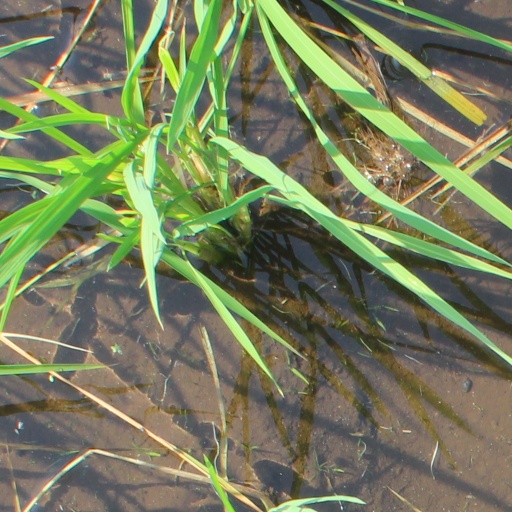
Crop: rice